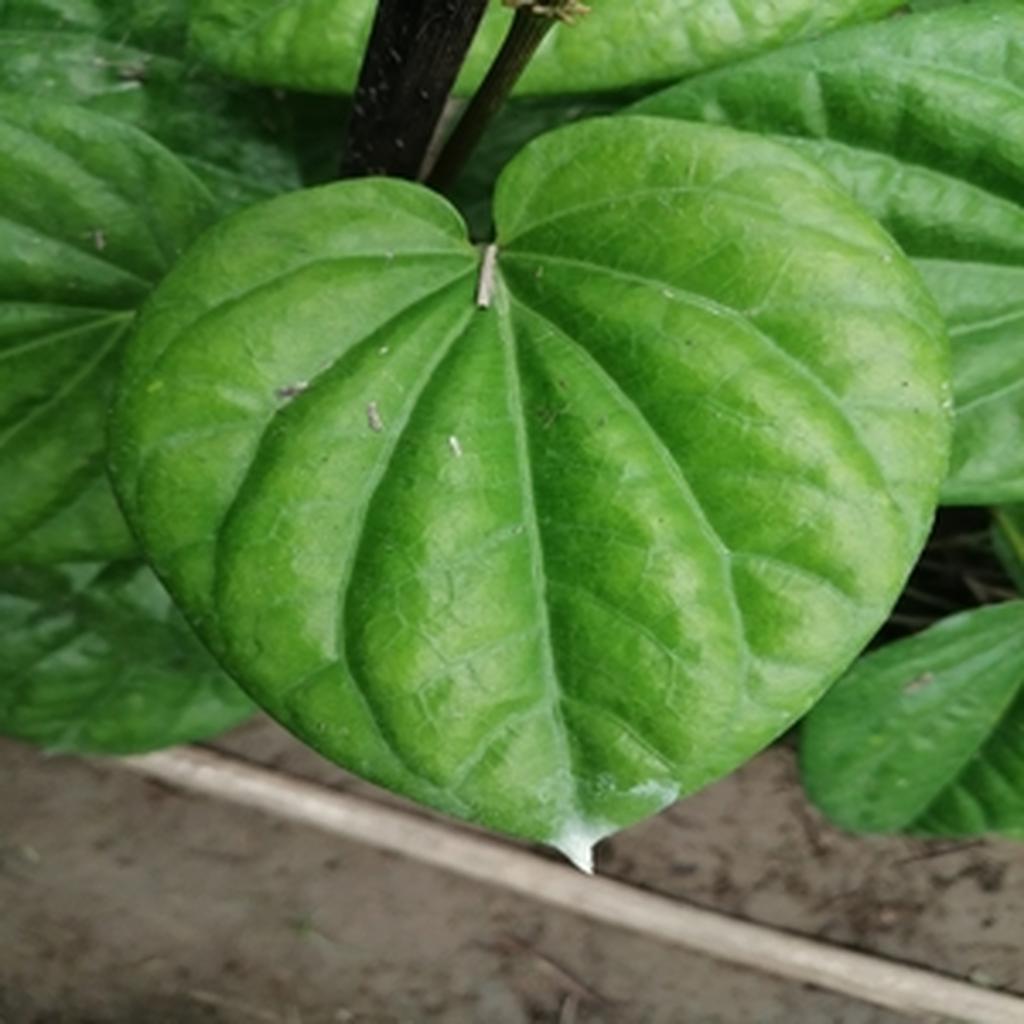
Label: Healthy_Leaf